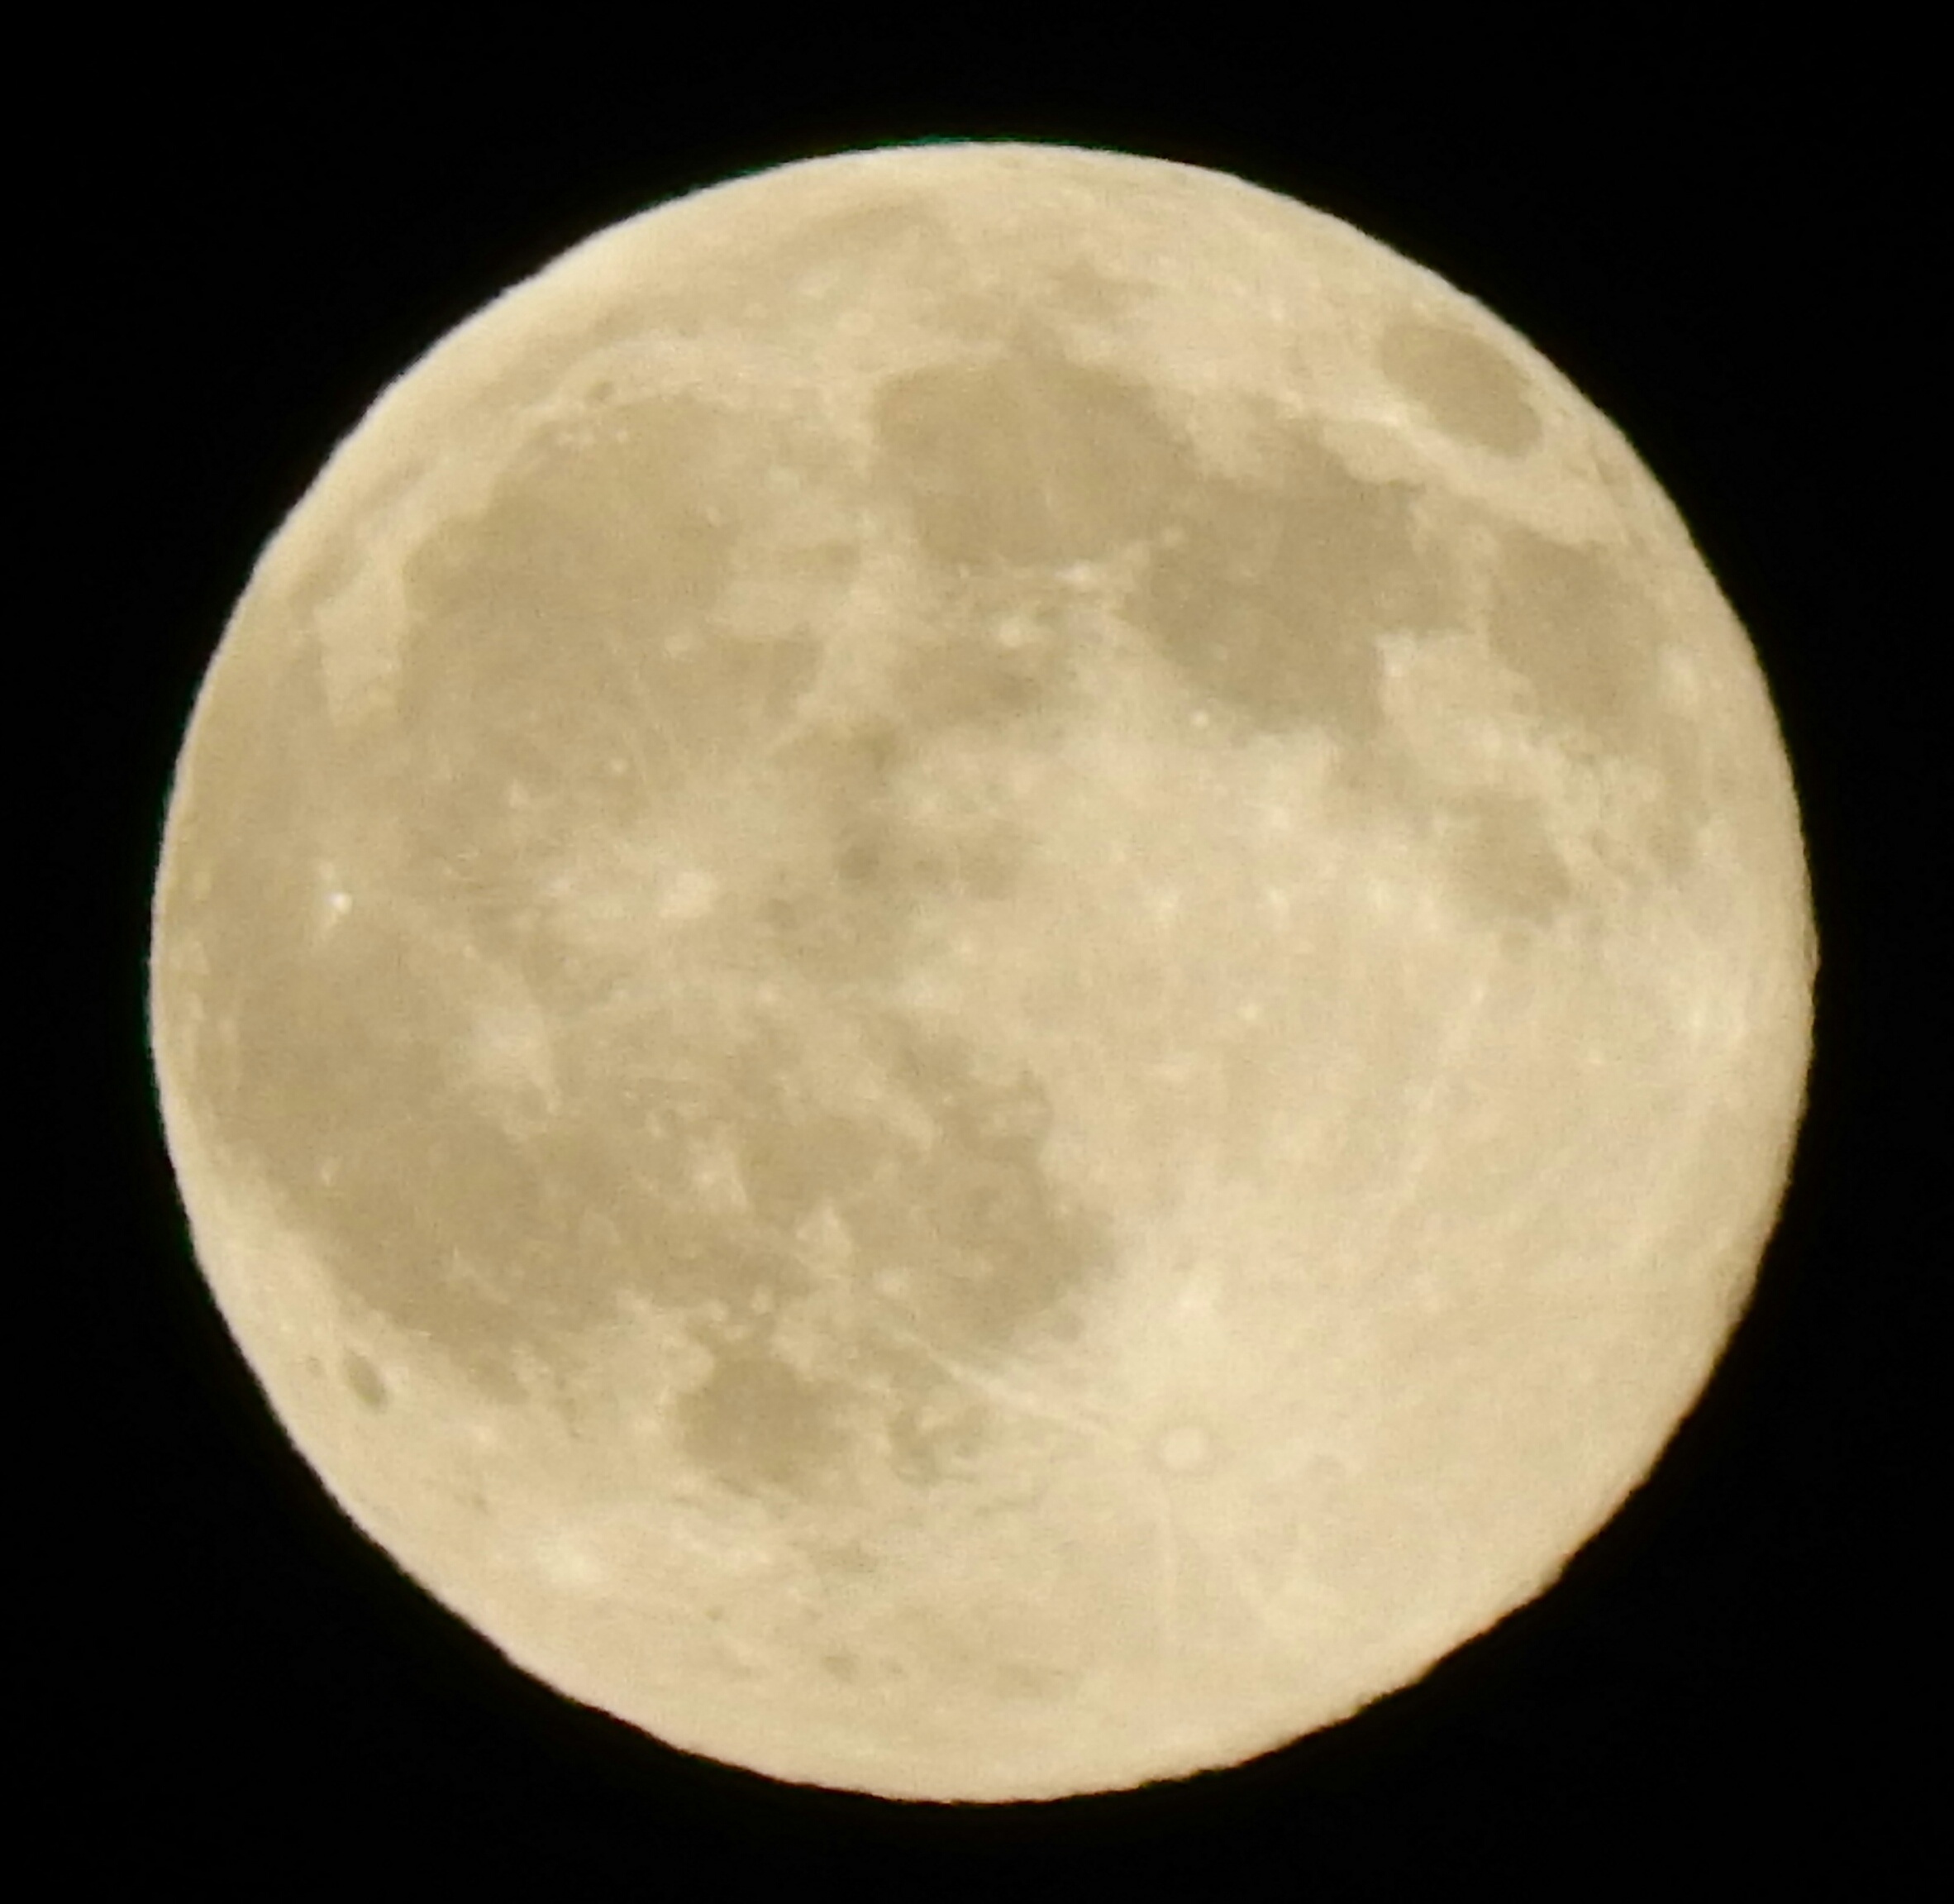
night, atmosphere, darkness, close, moon, full moon, moonlight, astronomy, celestial event